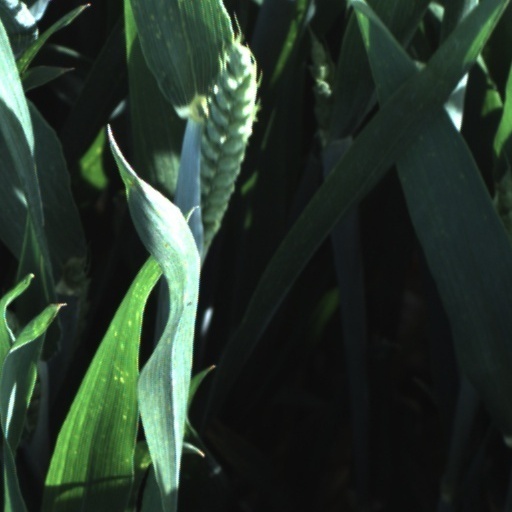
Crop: wheat